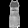
Label: Dress